Lat Jor

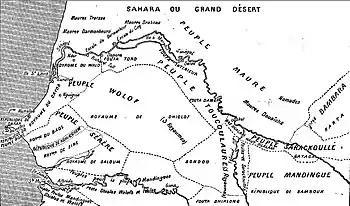
Senegalese states circa 1850. Cayor is at left, center.

In order to cement his alliance with Maba, Lat Jor formally became of the cleric's "talibes", or disciples. This was an important break from Cayor's relatively secular royal traditions. He remained a practicing Muslim for the rest of his life.